Santería

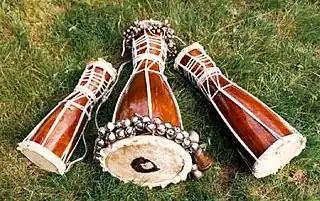
Several types of "batá" drum, which are used in the "toque de santo" ritual

Offerings are called "ebbó" (or "ebó"), and are given to the "oricha", ancestral spirits, to a person's own "ori", and sometimes to the earth. These offerings can consist of fruit and other foodstuffs, liquor, flowers, candles, money, or slaughtered animals. Divination is often used to determine the exact nature of the offering; initiates are supposed to provide offerings on a regular basis, and at least once a year. Given to strengthen the supernatural forces, to thank them, or as a supplication, they help form a reciprocal relationship with these entities in the hope of receiving something in return. If this fails to materialise, practitioners may resort to several explanations: that the details of the ritual were incorrect, that the priest or priestess carrying out the rite lacked sufficient "aché", or that the wrong "ebbó" was provided for the situation.